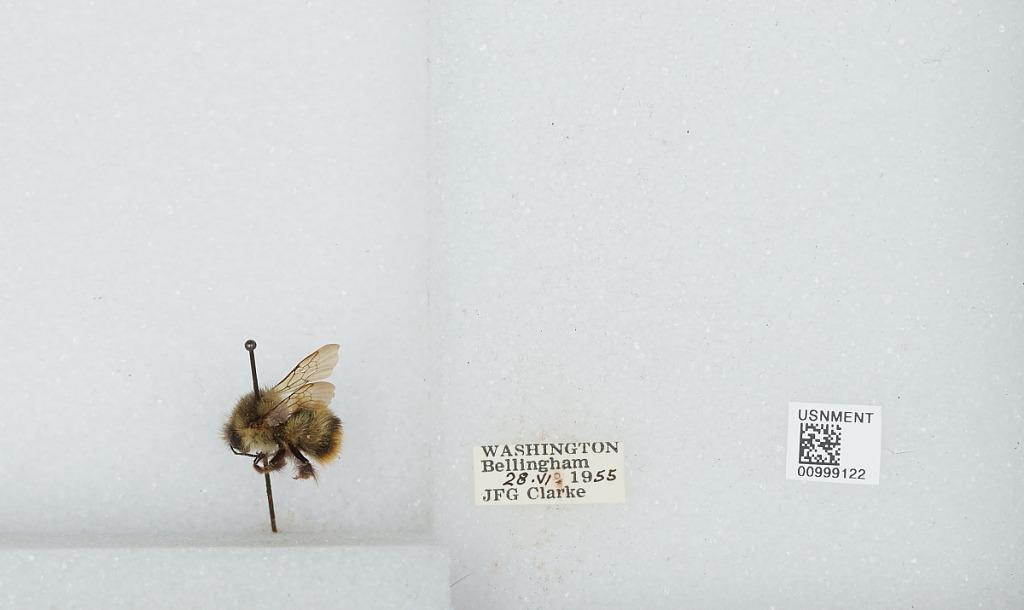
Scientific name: Bombus (Pyrobombus) mixtus Cresson
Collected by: J. Clarke
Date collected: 1955-6-28
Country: United States
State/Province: Washington
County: Whatcom
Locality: Bellingham
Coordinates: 48.7503, -122.475